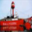
Label: ship